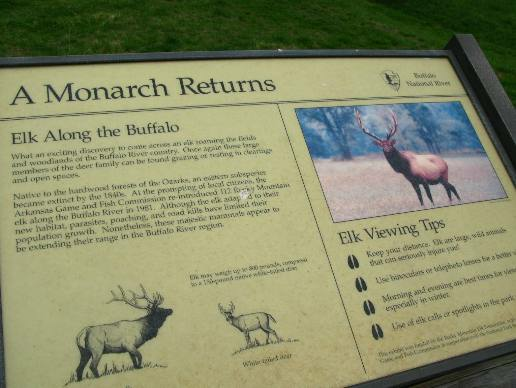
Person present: No